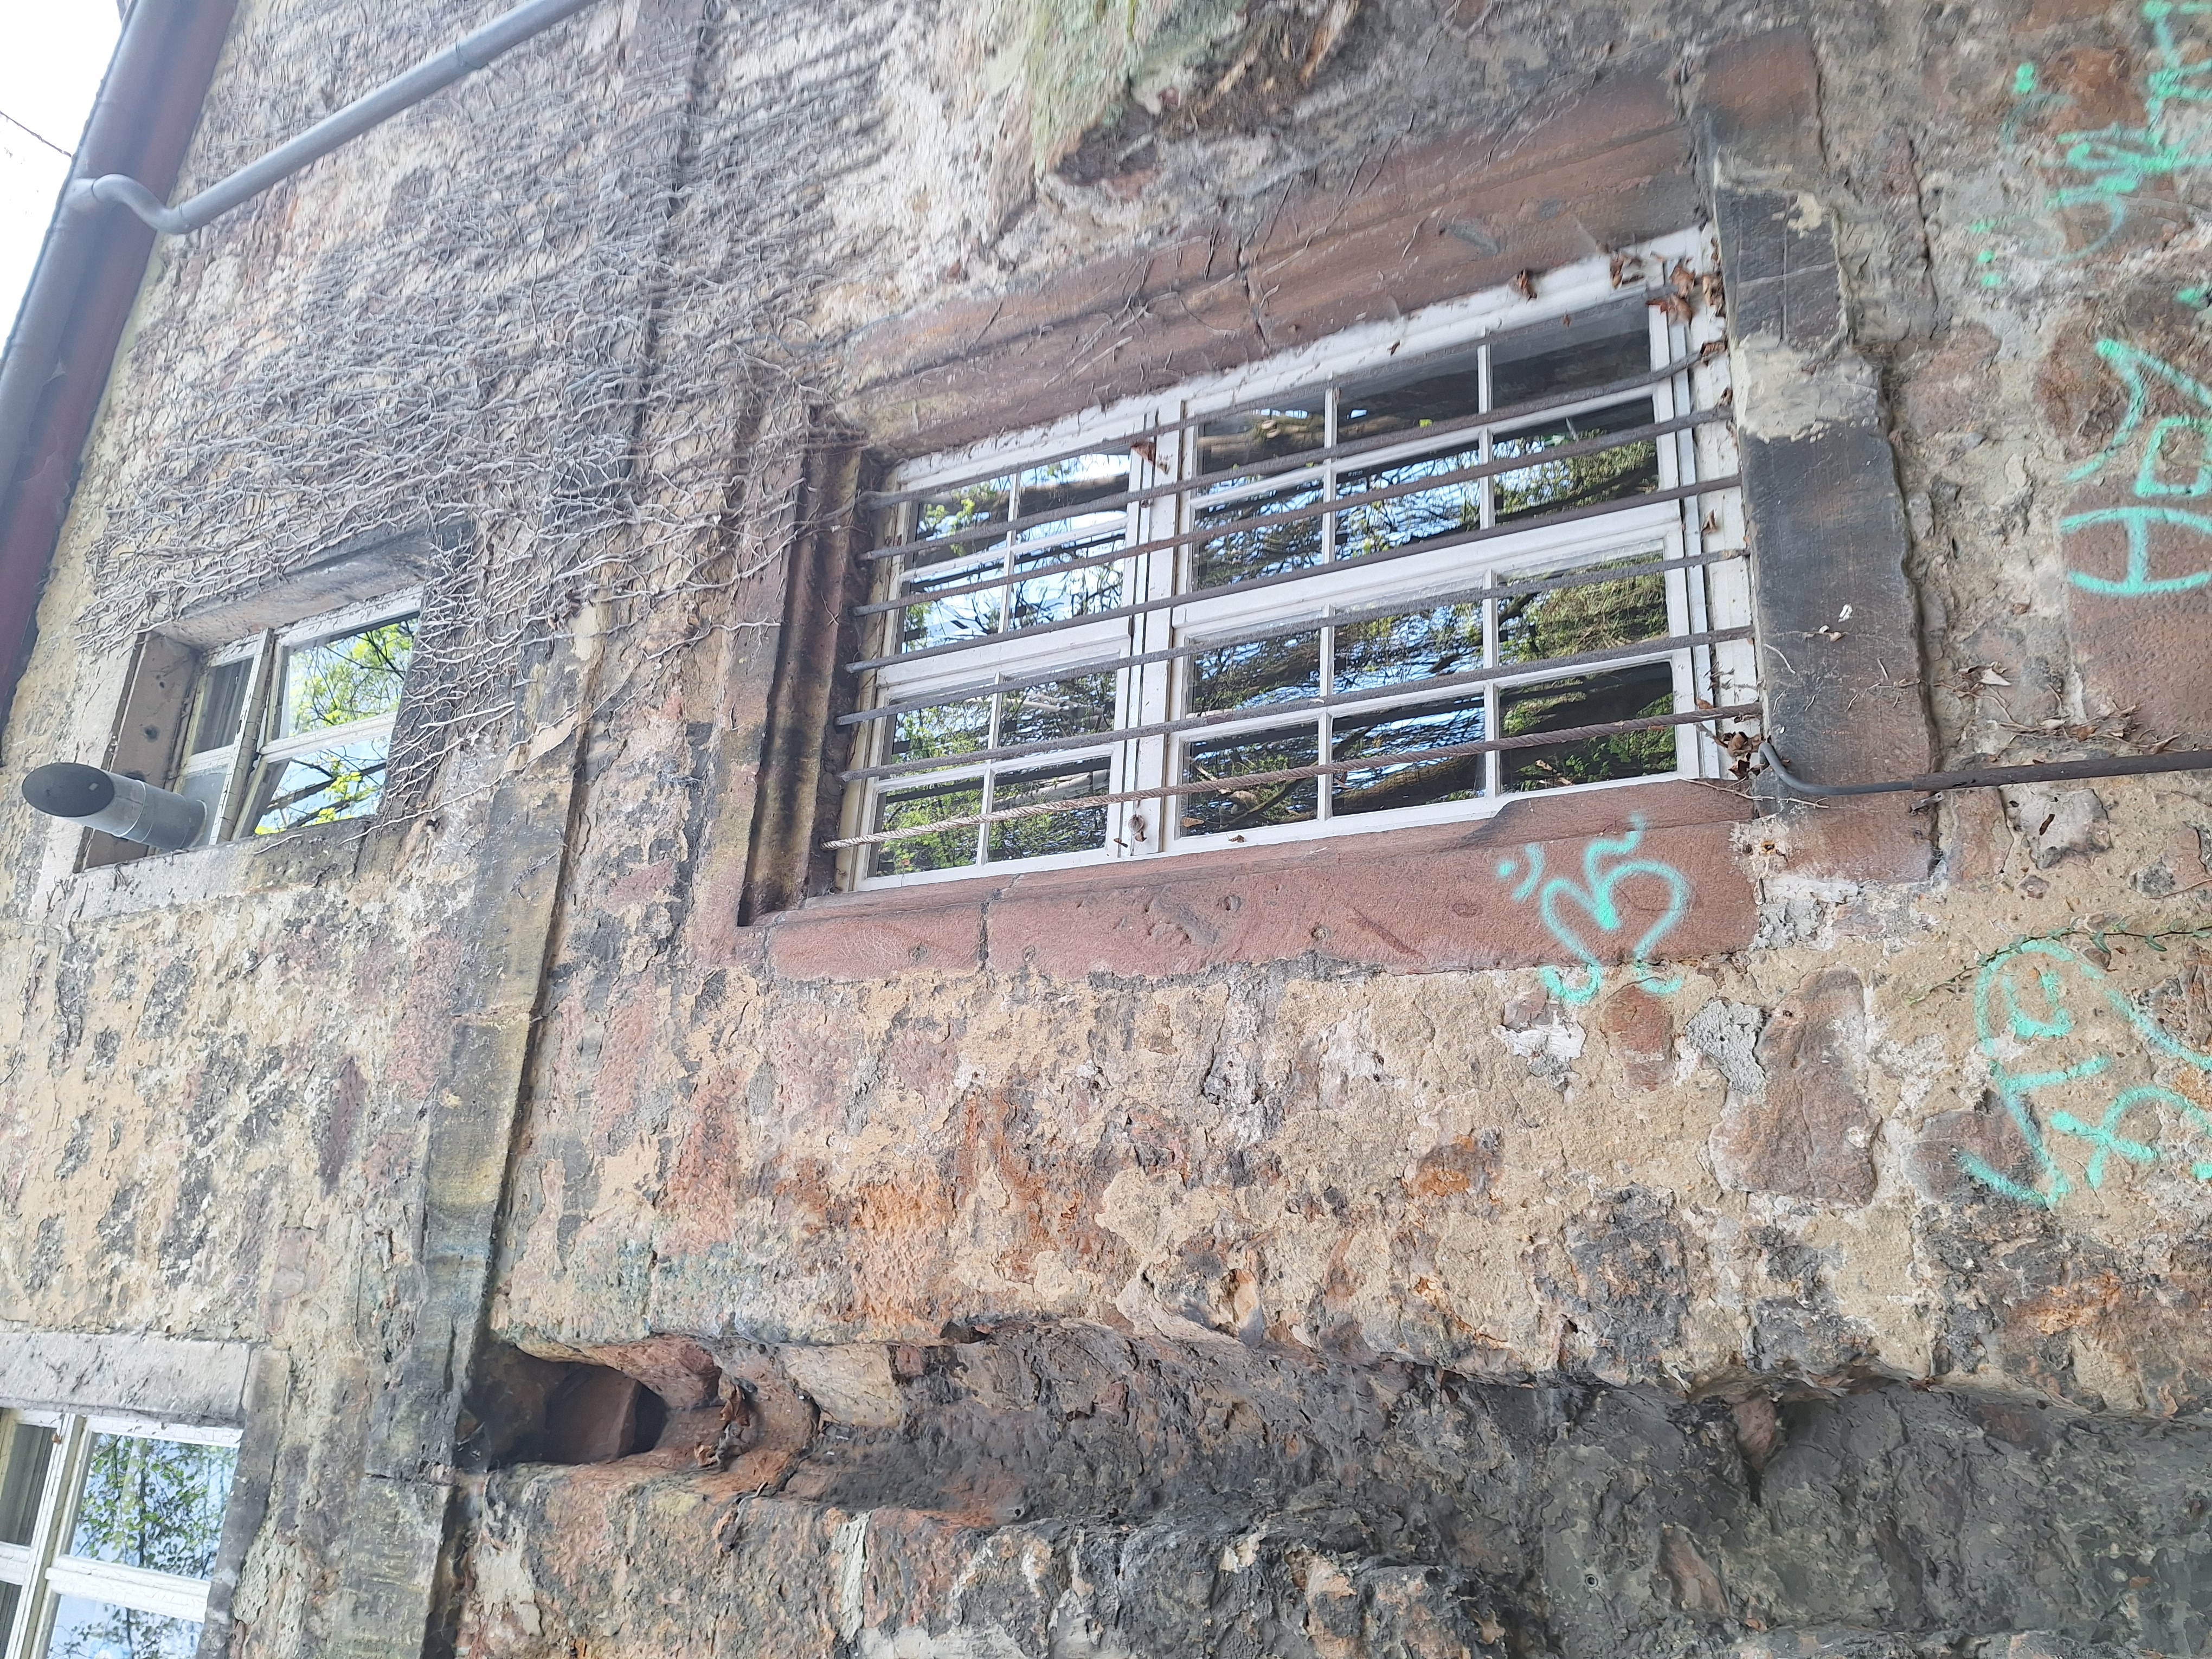
Building: Deutschhausstraße 10, Deutches Haus, Fachbereich Geographie